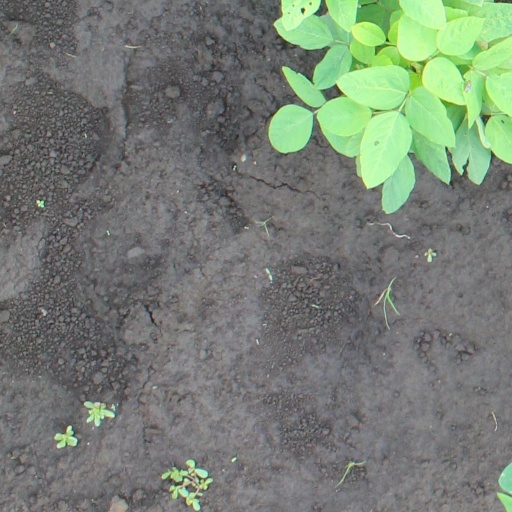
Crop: soybean